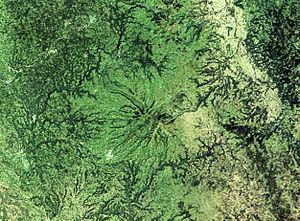
Les monts du Cantal sont un massif montagneux français situé au centre-ouest du Massif central, dans le parc naturel régional des volcans d'Auvergne. Il est constitué des vestiges du plus grand stratovolcan visible d'Europe. Apparu il y a environ 13 millions d'années, ce volcan, dont les dernières éruptions sont datées d'environ 2 millions d'années, a été largement démantelé par des phénomènes d'effondrements massifs et d'érosion fluviale et glaciaire.